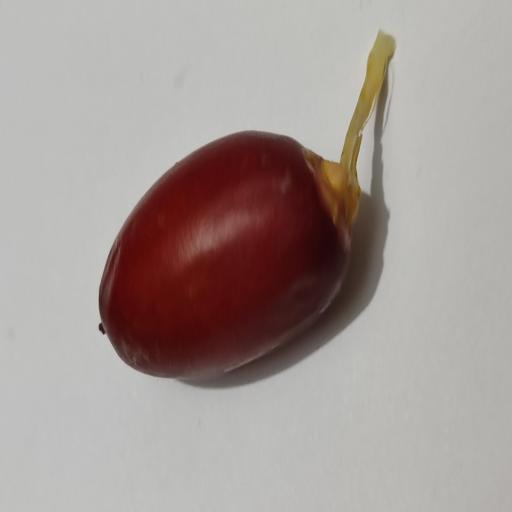
Crop type: Date Palm